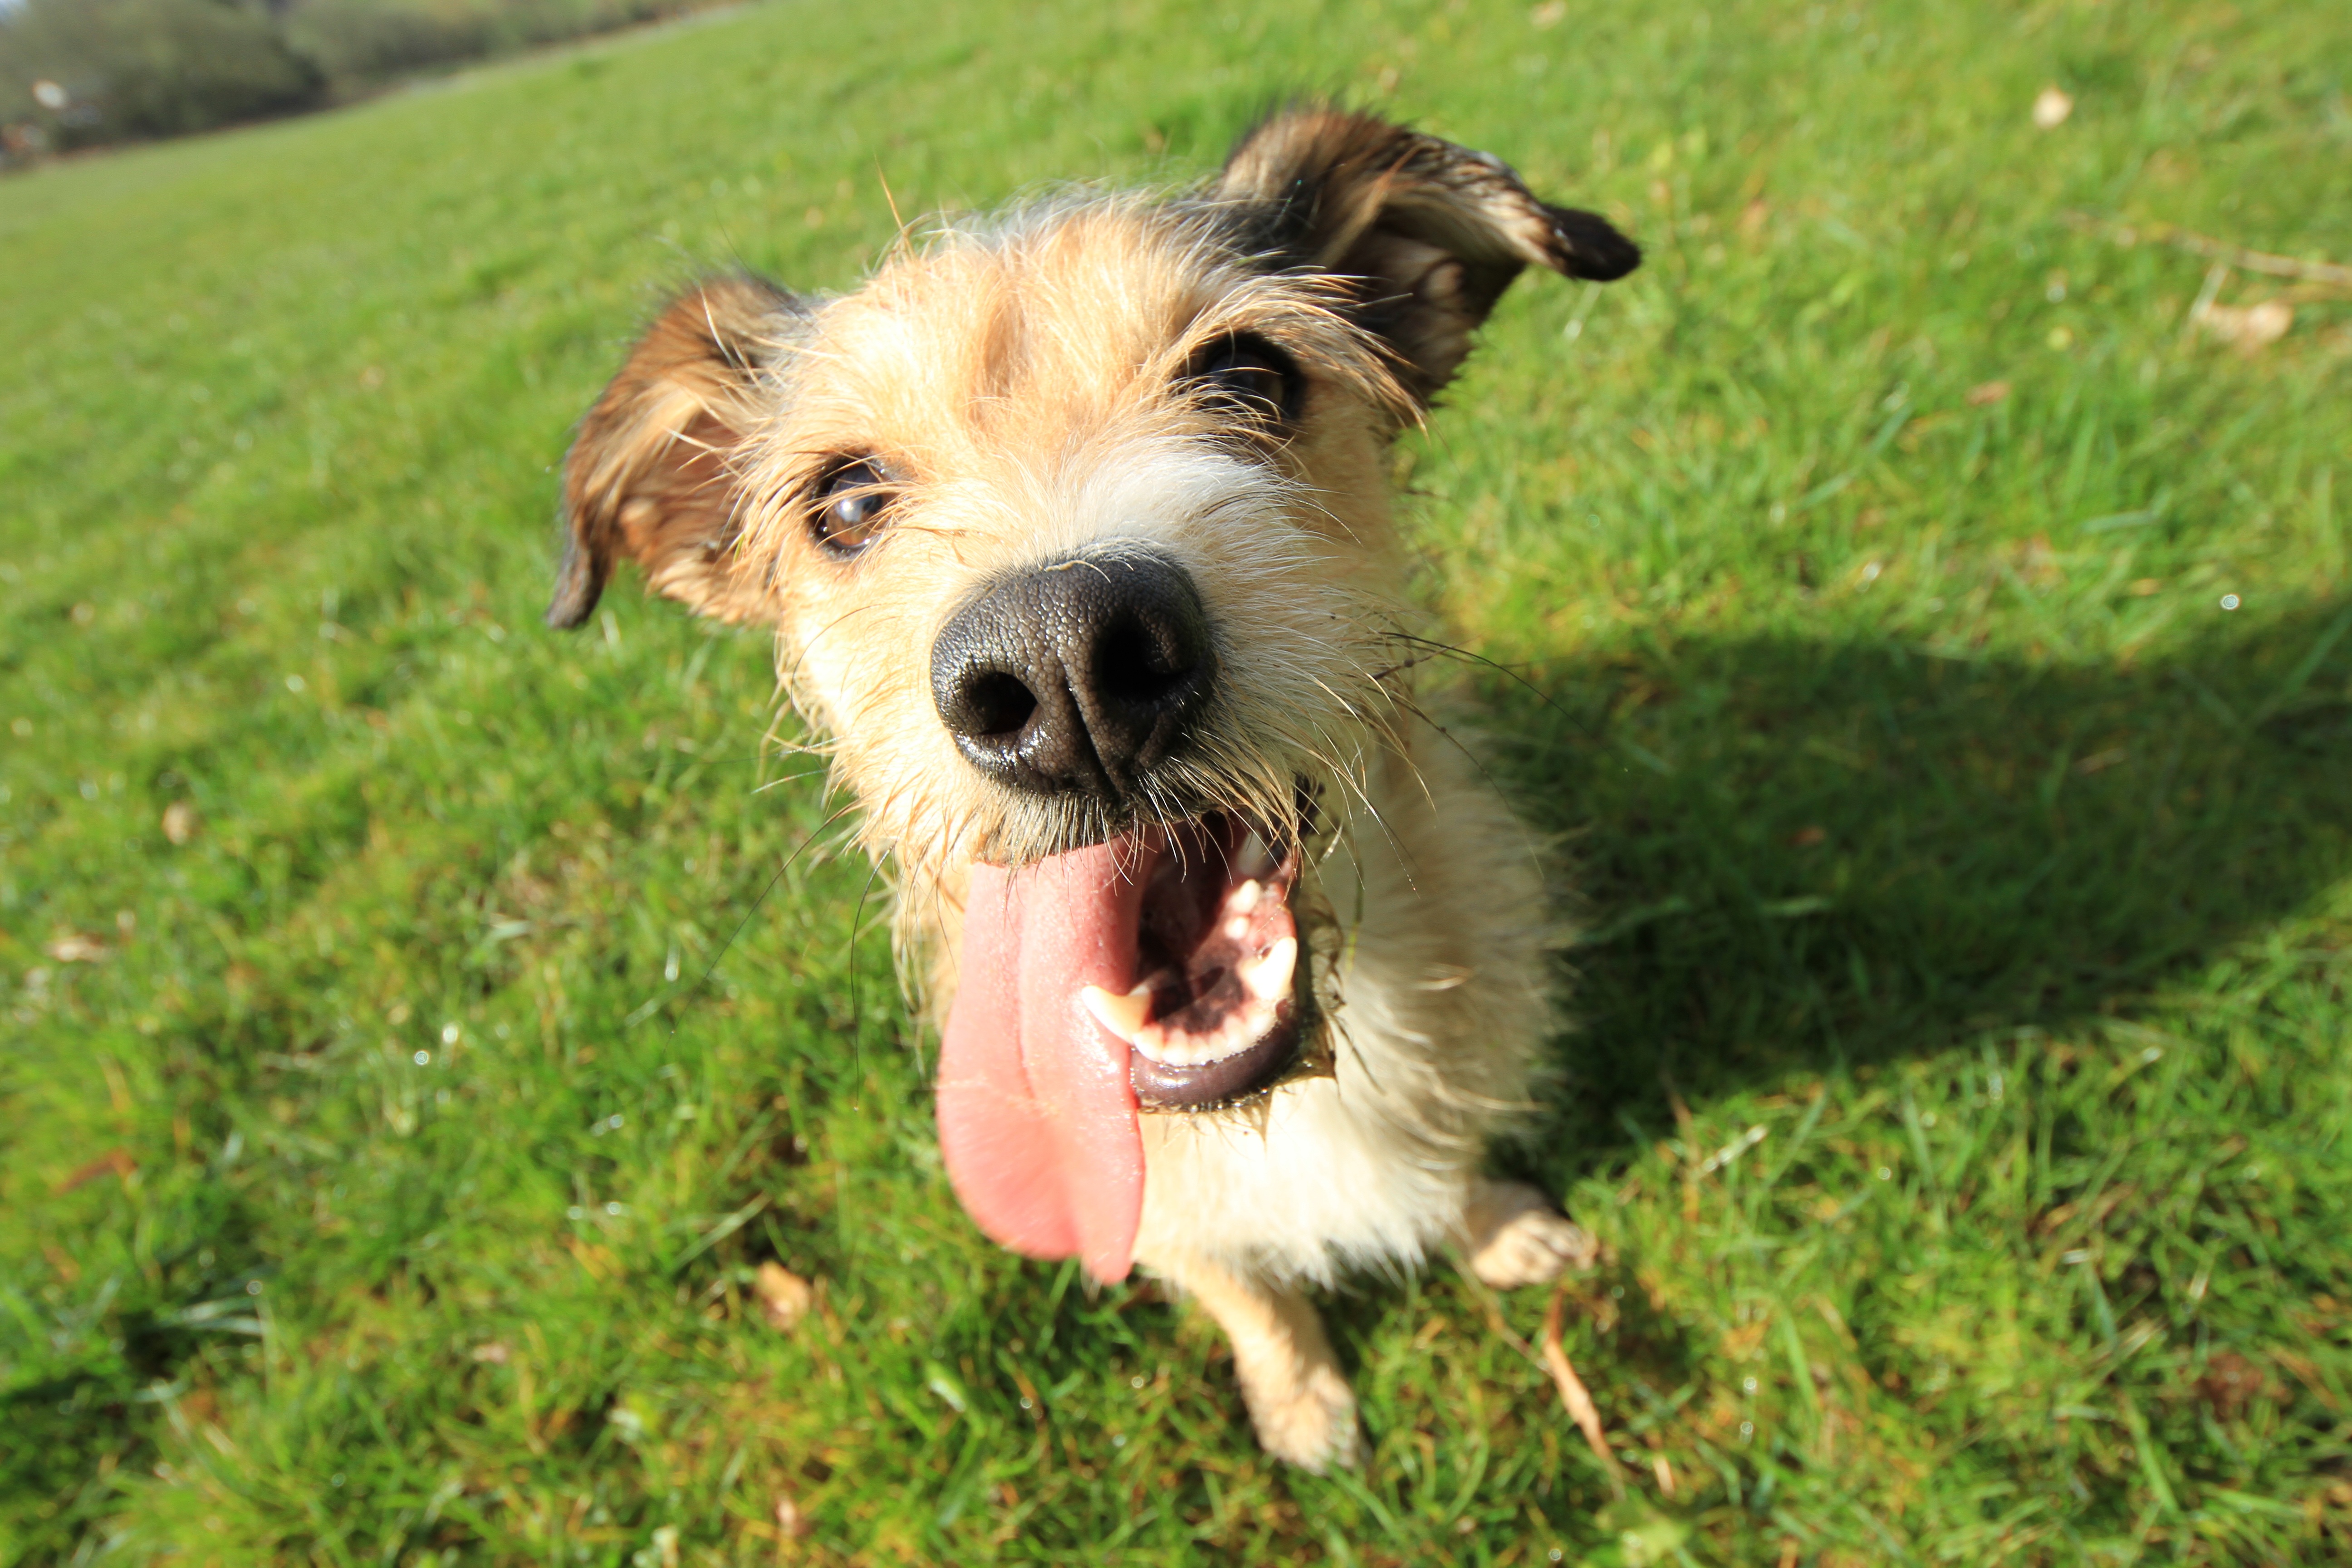
grass, dog, cute, small, cool image, fun, snout, hybrid, funny, tongue, cheeky, cool photo, dog breed, terrier, dog like mammal, dog crossbreeds, vulnerable native breeds, wire hair fox terrier, companion dog, sporting lucas terrier, kromfohrl nder